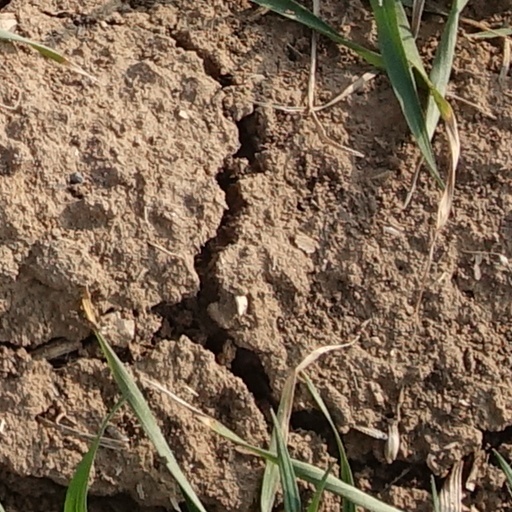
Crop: wheat